North Head, New South Wales

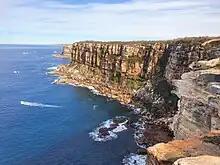
Views over the Rockface on North Head

North Head is an Australian National Heritage listed headland which includes the North Head Quarantine Station and has been symbolically regarded by ships arriving in Australia since 1788 as the entrance to Port Jackson, New South Wales